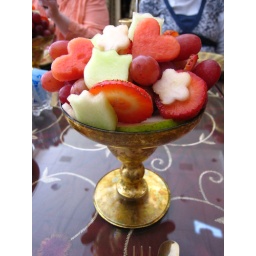
fruit cup at chic chateau in san jose